Bob Shane

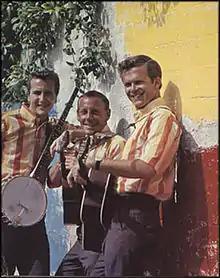
The Kingston Trio's second troupe: John Stewart, Nick Reynolds, Bob Shane

Under Werber's rigorous tutelage, Shane, Guard, and Reynolds began almost daily rehearsals for several months, including instruction from prominent San Francisco vocal coach Judy Davis. The group's first significant break came in the summer of 1957 when comedian Phyllis Diller had to cancel an engagement at The Purple Onion, a small San Francisco night club, and Werber talked the management into hiring the untested trio for a week. The trio's close harmonies, varied repertoire, and carefully rehearsed but apparently spontaneous on stage humor made them an instant success with the club's patrons, and the engagement stretched to six months.